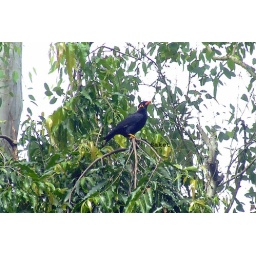
Saw 4/5 of these birds for just one evening near my home in Hasimara, Dooars, West Bengal